Dave Glinka

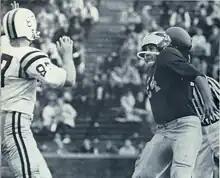
Glinka in 1960 Michigan-Minnesota game

David J. Glinka (born January 22, 1941) is a retired American football player. He played at the quarterback position for the University of Michigan from 1960 to 1962.